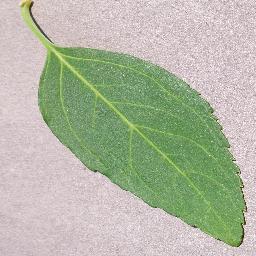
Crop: cherry
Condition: (including_sour)_healthy